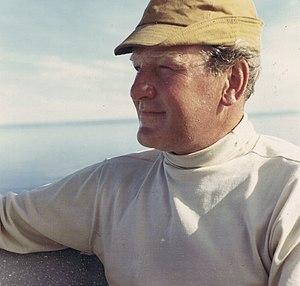
William Lawrence Heisey est un homme d'affaires et philanthrope canadien. Il est entre autres président de la maison d'édition Harlequin Enterprises.